Mihail Marin

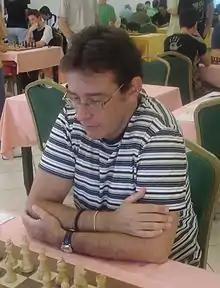
Marin in 2008

Mihail Marin (born 21 April 1965) is a Romanian chess player and writer. He was awarded the title of Grandmaster by FIDE. Marin's first major success in international chess was in qualifying for the Interzonal in 1987. He has won three Romanian Championships and has played in the Chess Olympiads twelve times, winning a bronze individual medal in 1988. For several years he was editor of the magazine "Chess Extrapress".